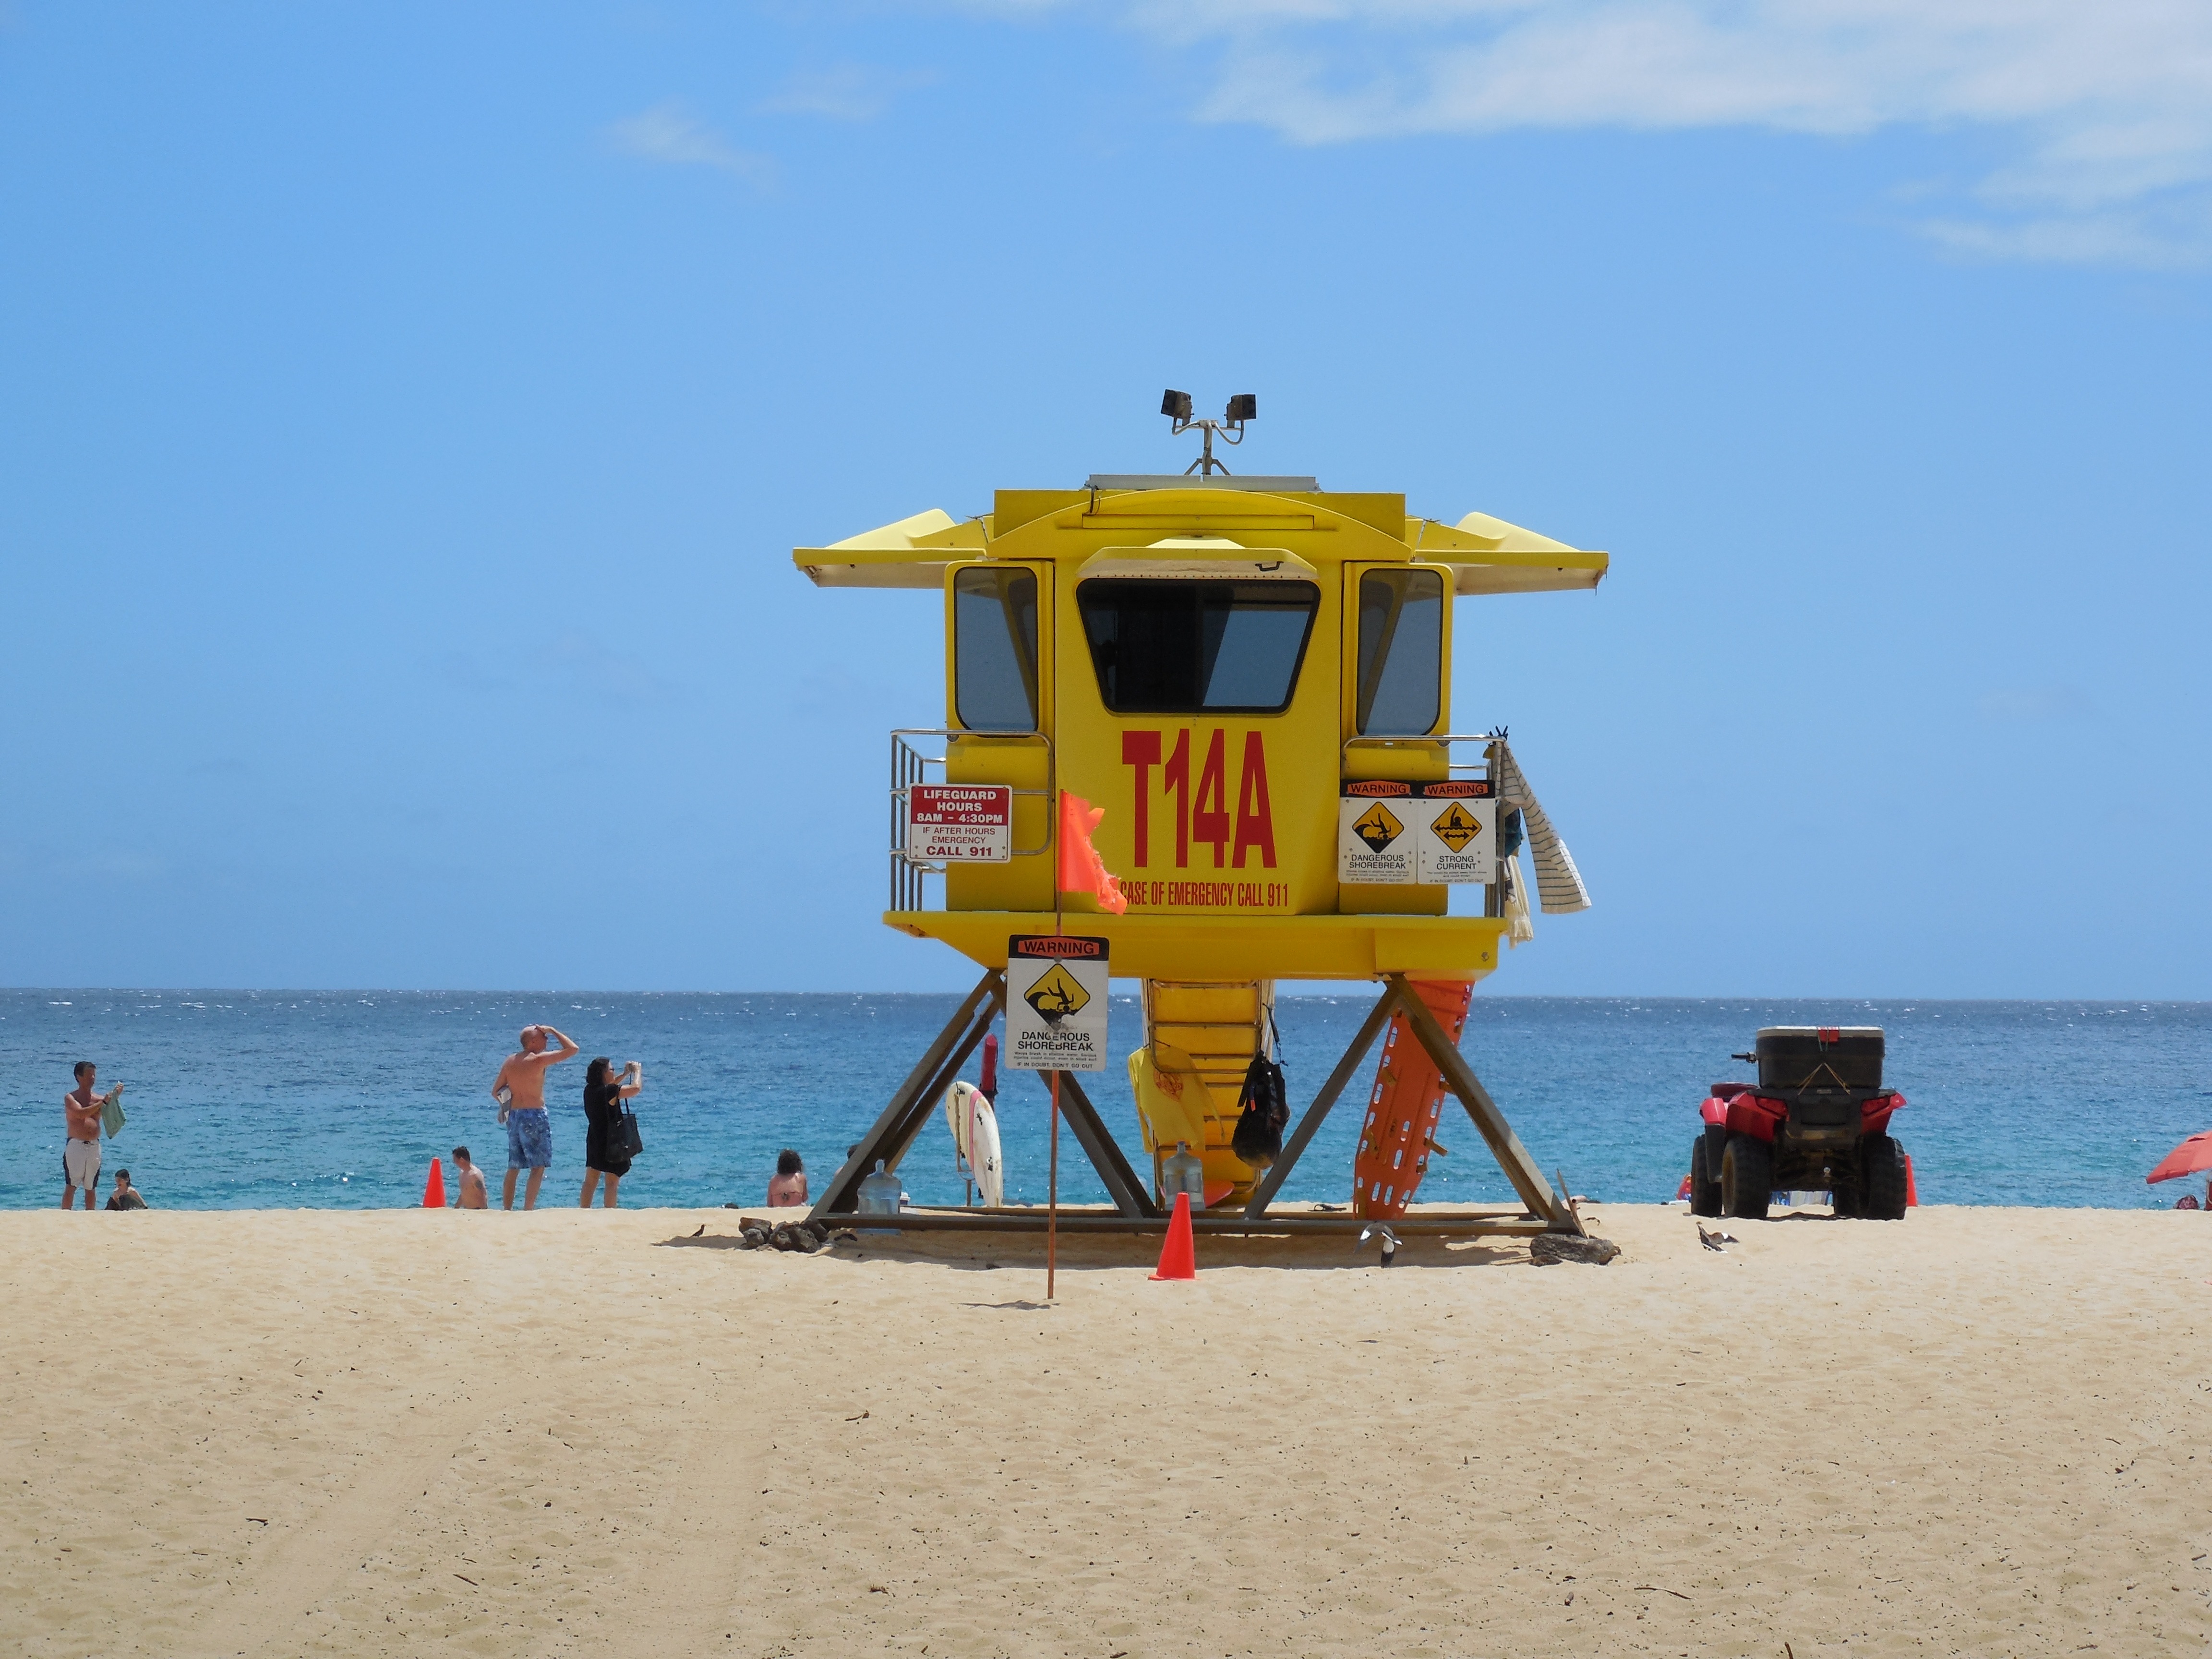
beach, sea, coast, sand, ocean, people, sky, lifeguard, vacation, vehicle, tower, hawaii, yellow, body of water, clouds, safety, maui, sandy beach, rescue, big makena beach